Olav Stedje

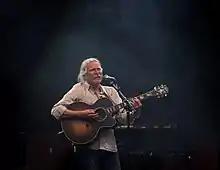
Olav Stedje (2021)

Olav Stedje (Born 8 June 1953) is a Norwegian singer-songwriter, known for a number of soft rock recordings, six silver albums and three attempts in Melodi Grand Prix.